Bantatay

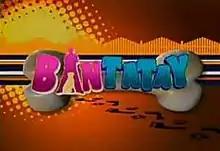
Title card

Bantatay (international title: "The Guardian") is a Philippine television drama comedy fantasy series broadcast by GMA Network. The series was inspired by the 1995 film "Fluke" and 1999 sitcom "100 Deeds for Eddie McDowd". Directed by Don Michael Perez, it stars Raymart Santiago in the title role. It premiered on September 20, 2010 on the network's Telebabad line up. The series concluded on February 25, 2011 with a total of 115 episodes.